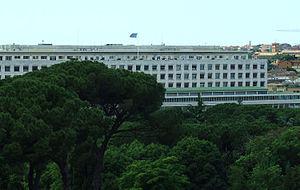
L’Organisation des Nations unies pour l’alimentation et l’agriculture est une organisation spécialisée du système des Nations unies, créée en 1945 à Québec. Son siège est à Rome, au Palazzo FAO, depuis 1951. Depuis le 15 juin 2013, la FAO compte 197 membres, soit 194 pays membres, une Organisation membre et deux membres associés.